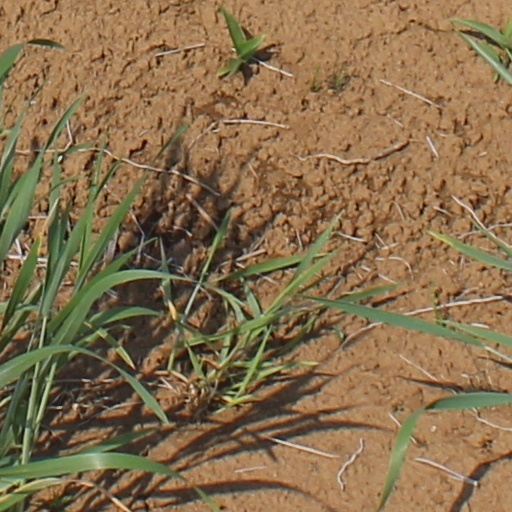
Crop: wheat